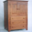
Label: wardrobe